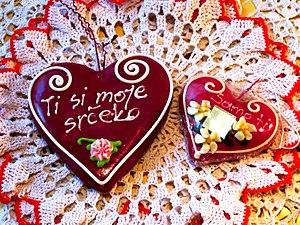
Cet article recense les pratiques inscrites au patrimoine culturel immatériel en Croatie.